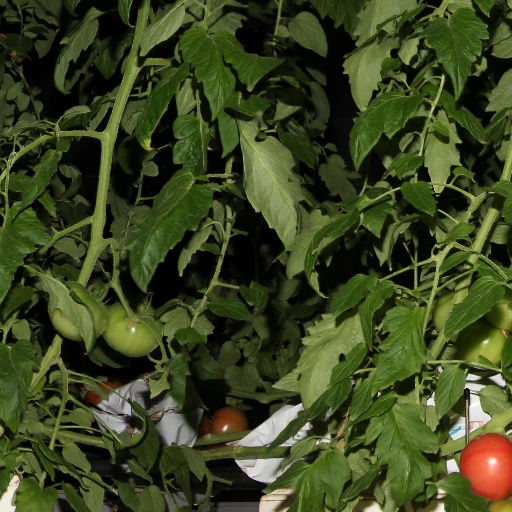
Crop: tomato